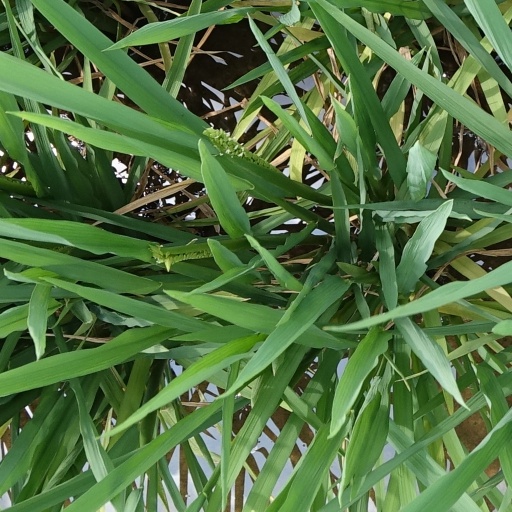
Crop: rice